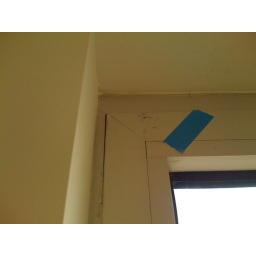
scratched window frame in master bedroom